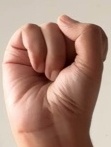
ASL sign: S